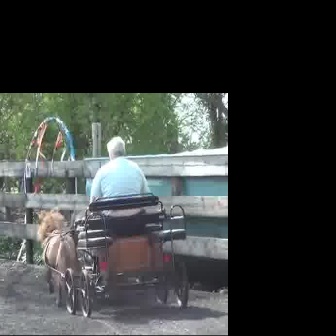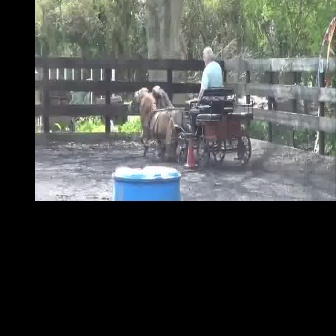
  Please identify the target specified by the bounding box [62,191,189,318] in the first image and locate it in the second image. Return the coordinates in [x_min,y_min,x_max,y_max] format.
Answer: [173,84,253,164]